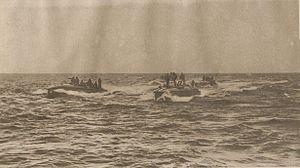
Vedettes rapides italiennes chargées de la chasse aux sous-marins dans la mer Adriatique en 1917. Photographie publiée par l'hebdomadaire Le Miroir le 9 décembre 1917.
Il y eut des combats navals sporadiques dans la Méditerranée pendant la Première Guerre mondiale entre les marines des empires centraux de l'Autriche-Hongrie, de l'Allemagne et de l'Empire ottoman et les marines alliées de l'Italie, de la France, de la Grèce, du Japon, des États-Unis et de l'Empire britannique.
Le barrage d'Otrante est une opération navale de la Première Guerre mondiale. Le canal d'Otrante est le détroit qui permet de passer de l'Adriatique en Méditerranée. Il se situe, en gros, entre les côtes albanaises et le talon de la péninsule italienne.